Social identity theory

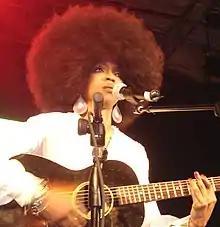
The "black is beautiful" movement and the associated African American embrace of African hairdos (like afros), culture, traditions, and music was provided by Tajfel and colleagues as an example of the cognitive creativity of low-status groups in the face of stable intergroup relations (shown: Lauryn Hill, 2005).

Building on the above components, social identity theory details a variety of strategies that may be invoked in order to achieve positive distinctiveness. The individual's choice of behaviour is posited to be dictated largely by the perceived intergroup relationship. In particular the choice of strategy is an outcome of the perceived permeability of group boundaries (e.g., whether a group member may pass from a low status group into a high status group), as well as the perceived stability and legitimacy of the intergroup status hierarchy. The self-enhancing strategies detailed in social identity theory are detailed below. Importantly, although these are viewed from the perspective of a low status group member, comparable behaviours may also be adopted by high status group members.